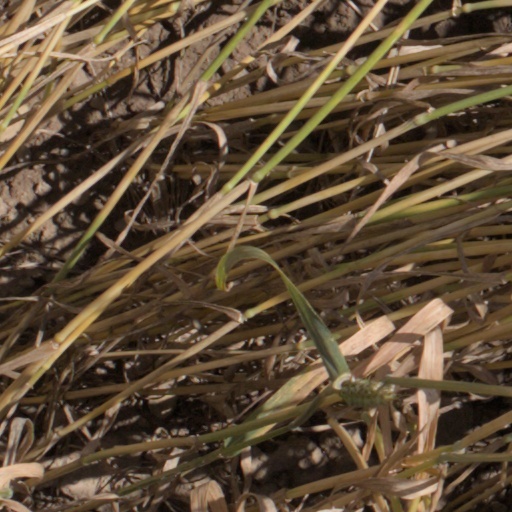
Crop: wheat